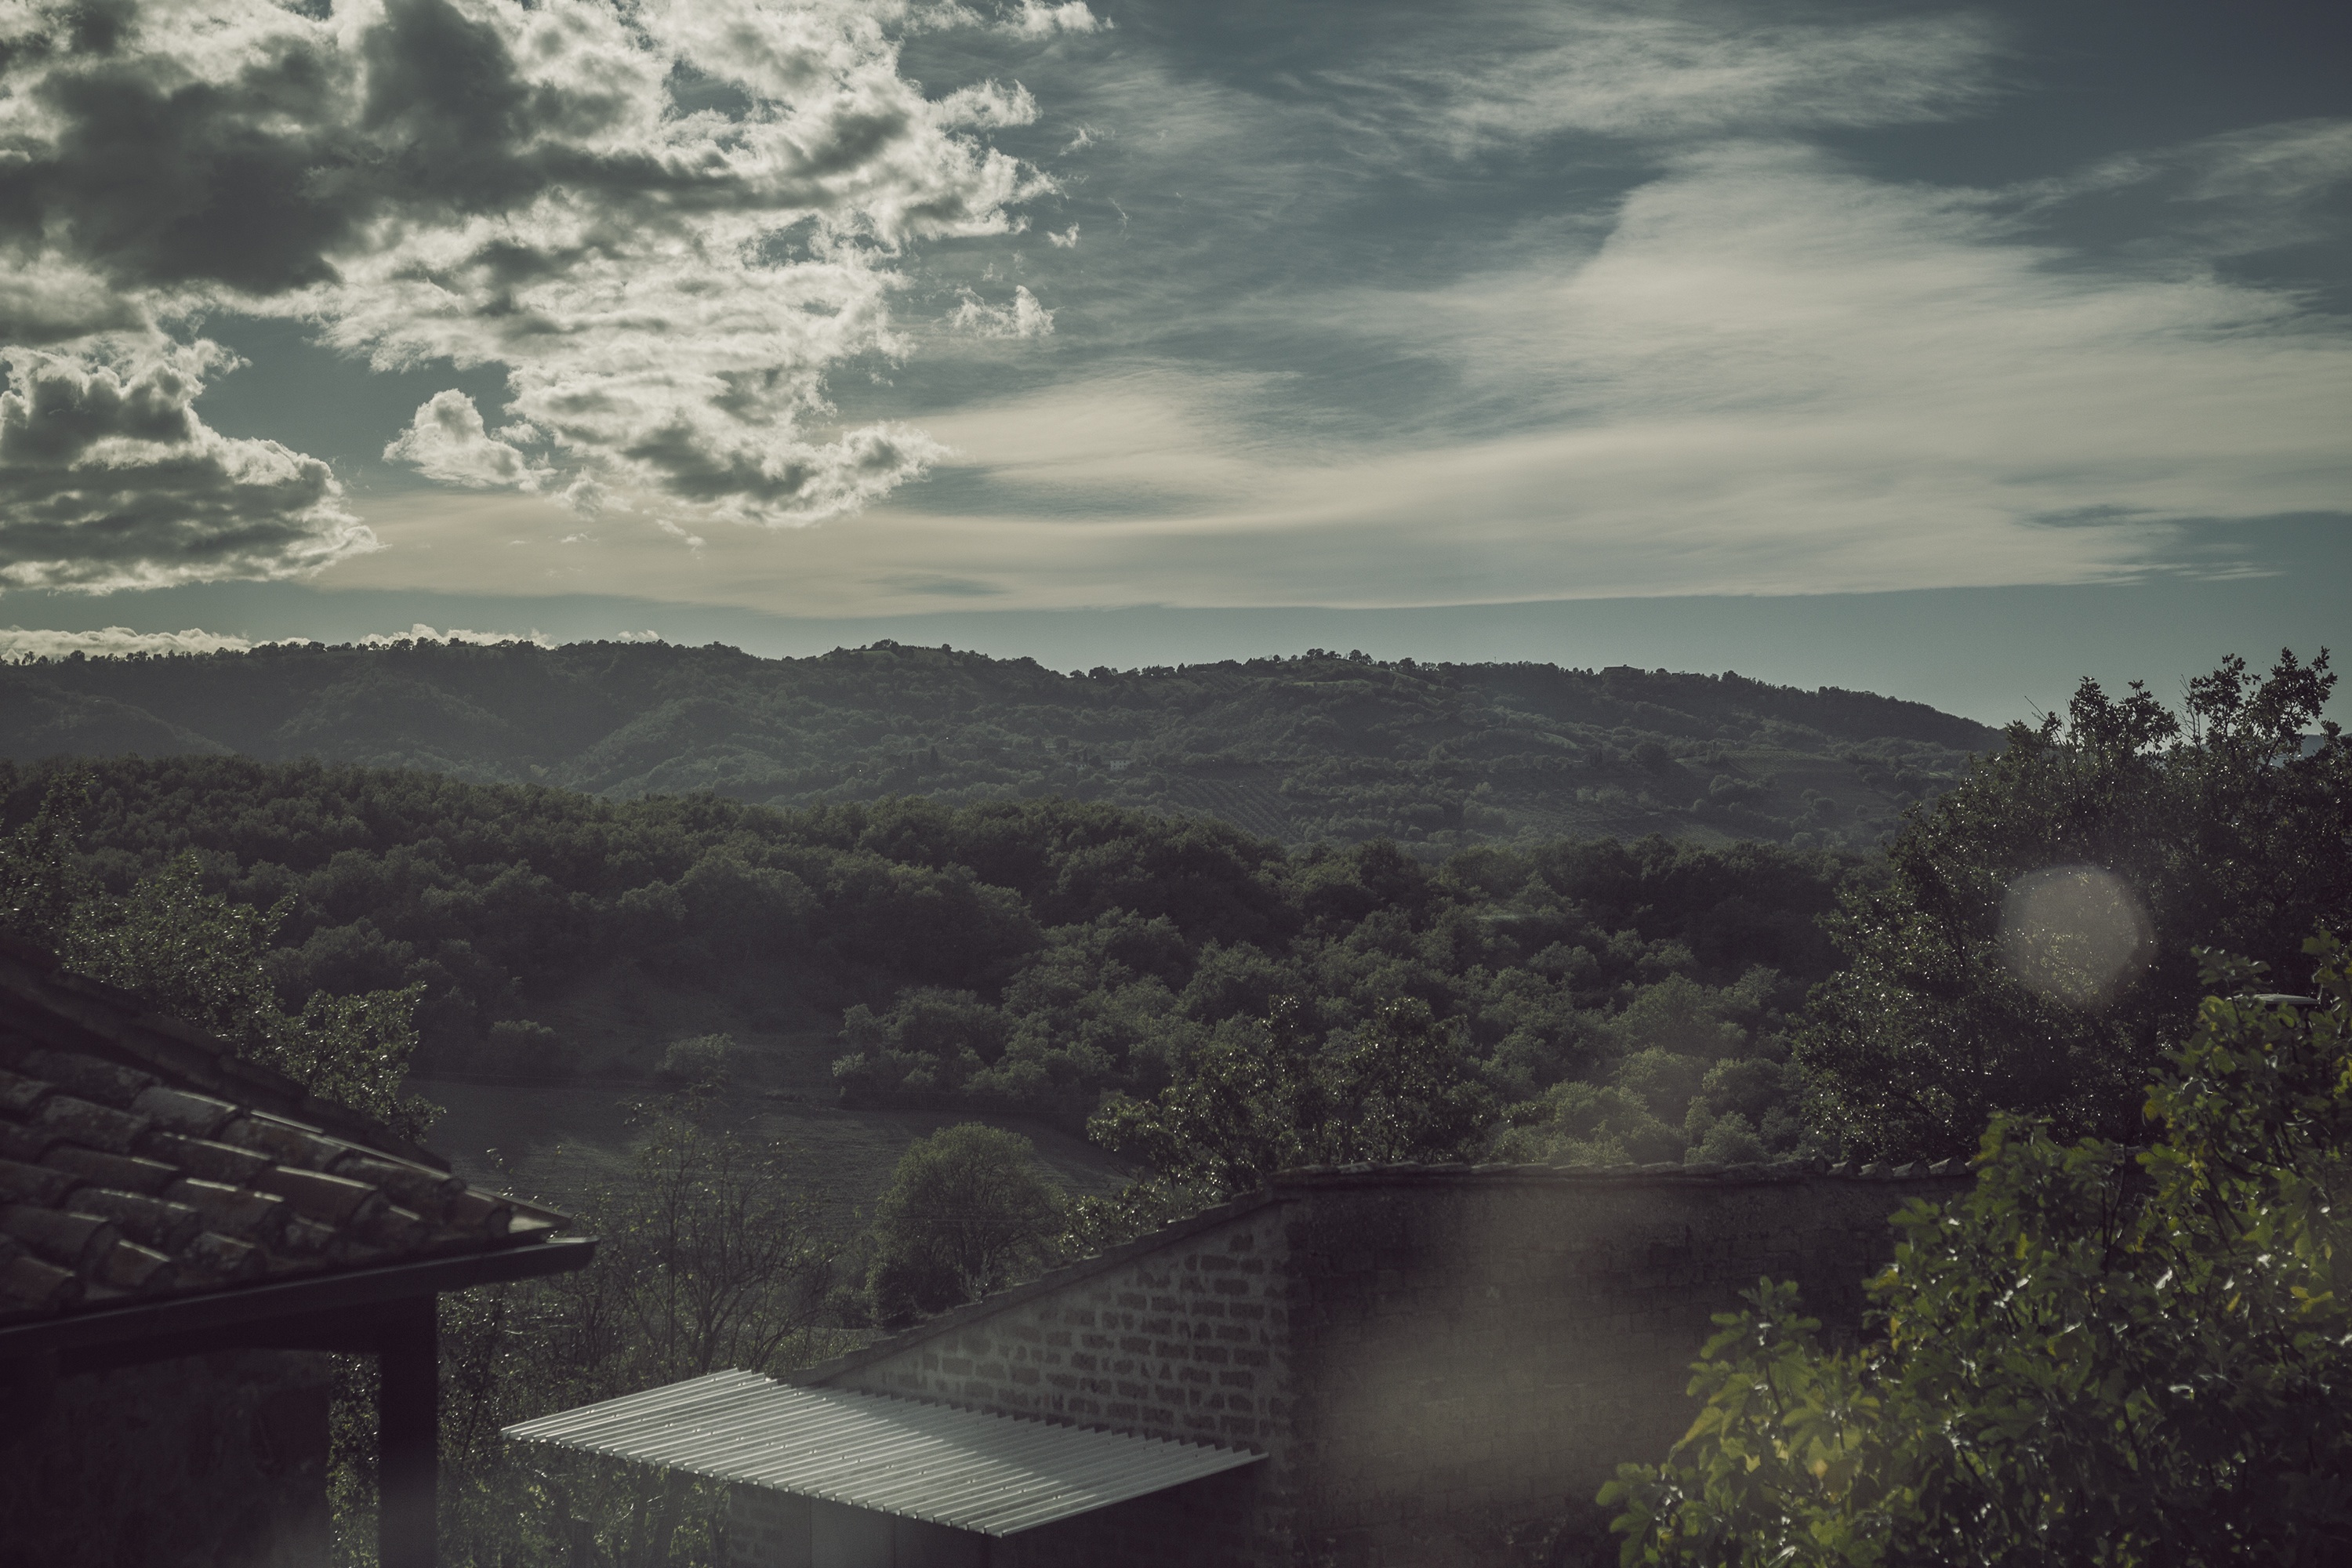
landscape, tree, nature, horizon, mountain, cloud, sky, sunset, sunlight, morning, hill, dawn, dusk, evening, weather, darkness, rural area, meteorological phenomenon, atmospheric phenomenon